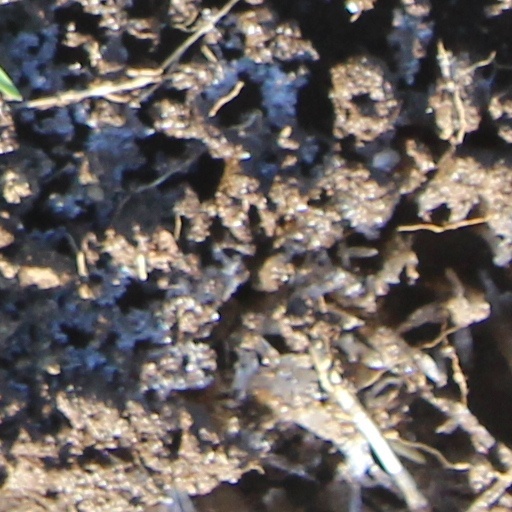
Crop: wheat